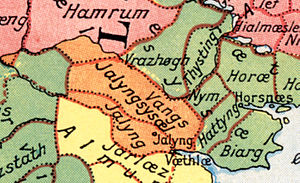
Jellingsyssel
Jellingsyssel i det centrale Jylland
Jellingsyssel var i Middelalderen et syssel i den sydøstlige del af Nørrejylland.